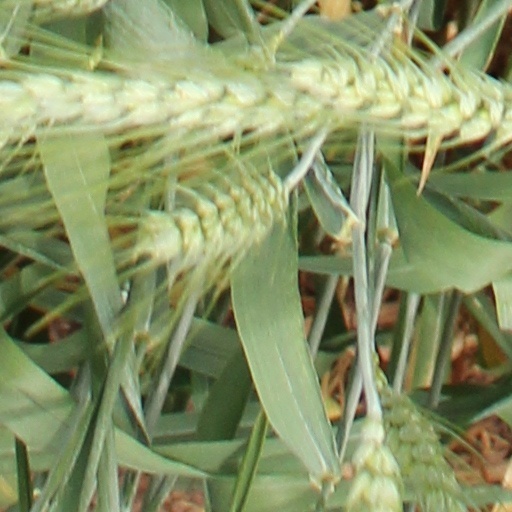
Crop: wheat